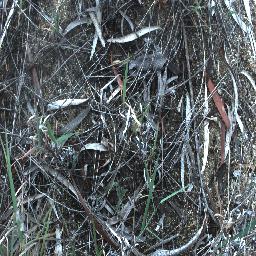
Label: negative